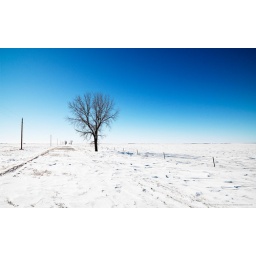
Tree in snow covered landscape with blue sky in background.